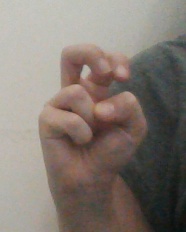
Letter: toot